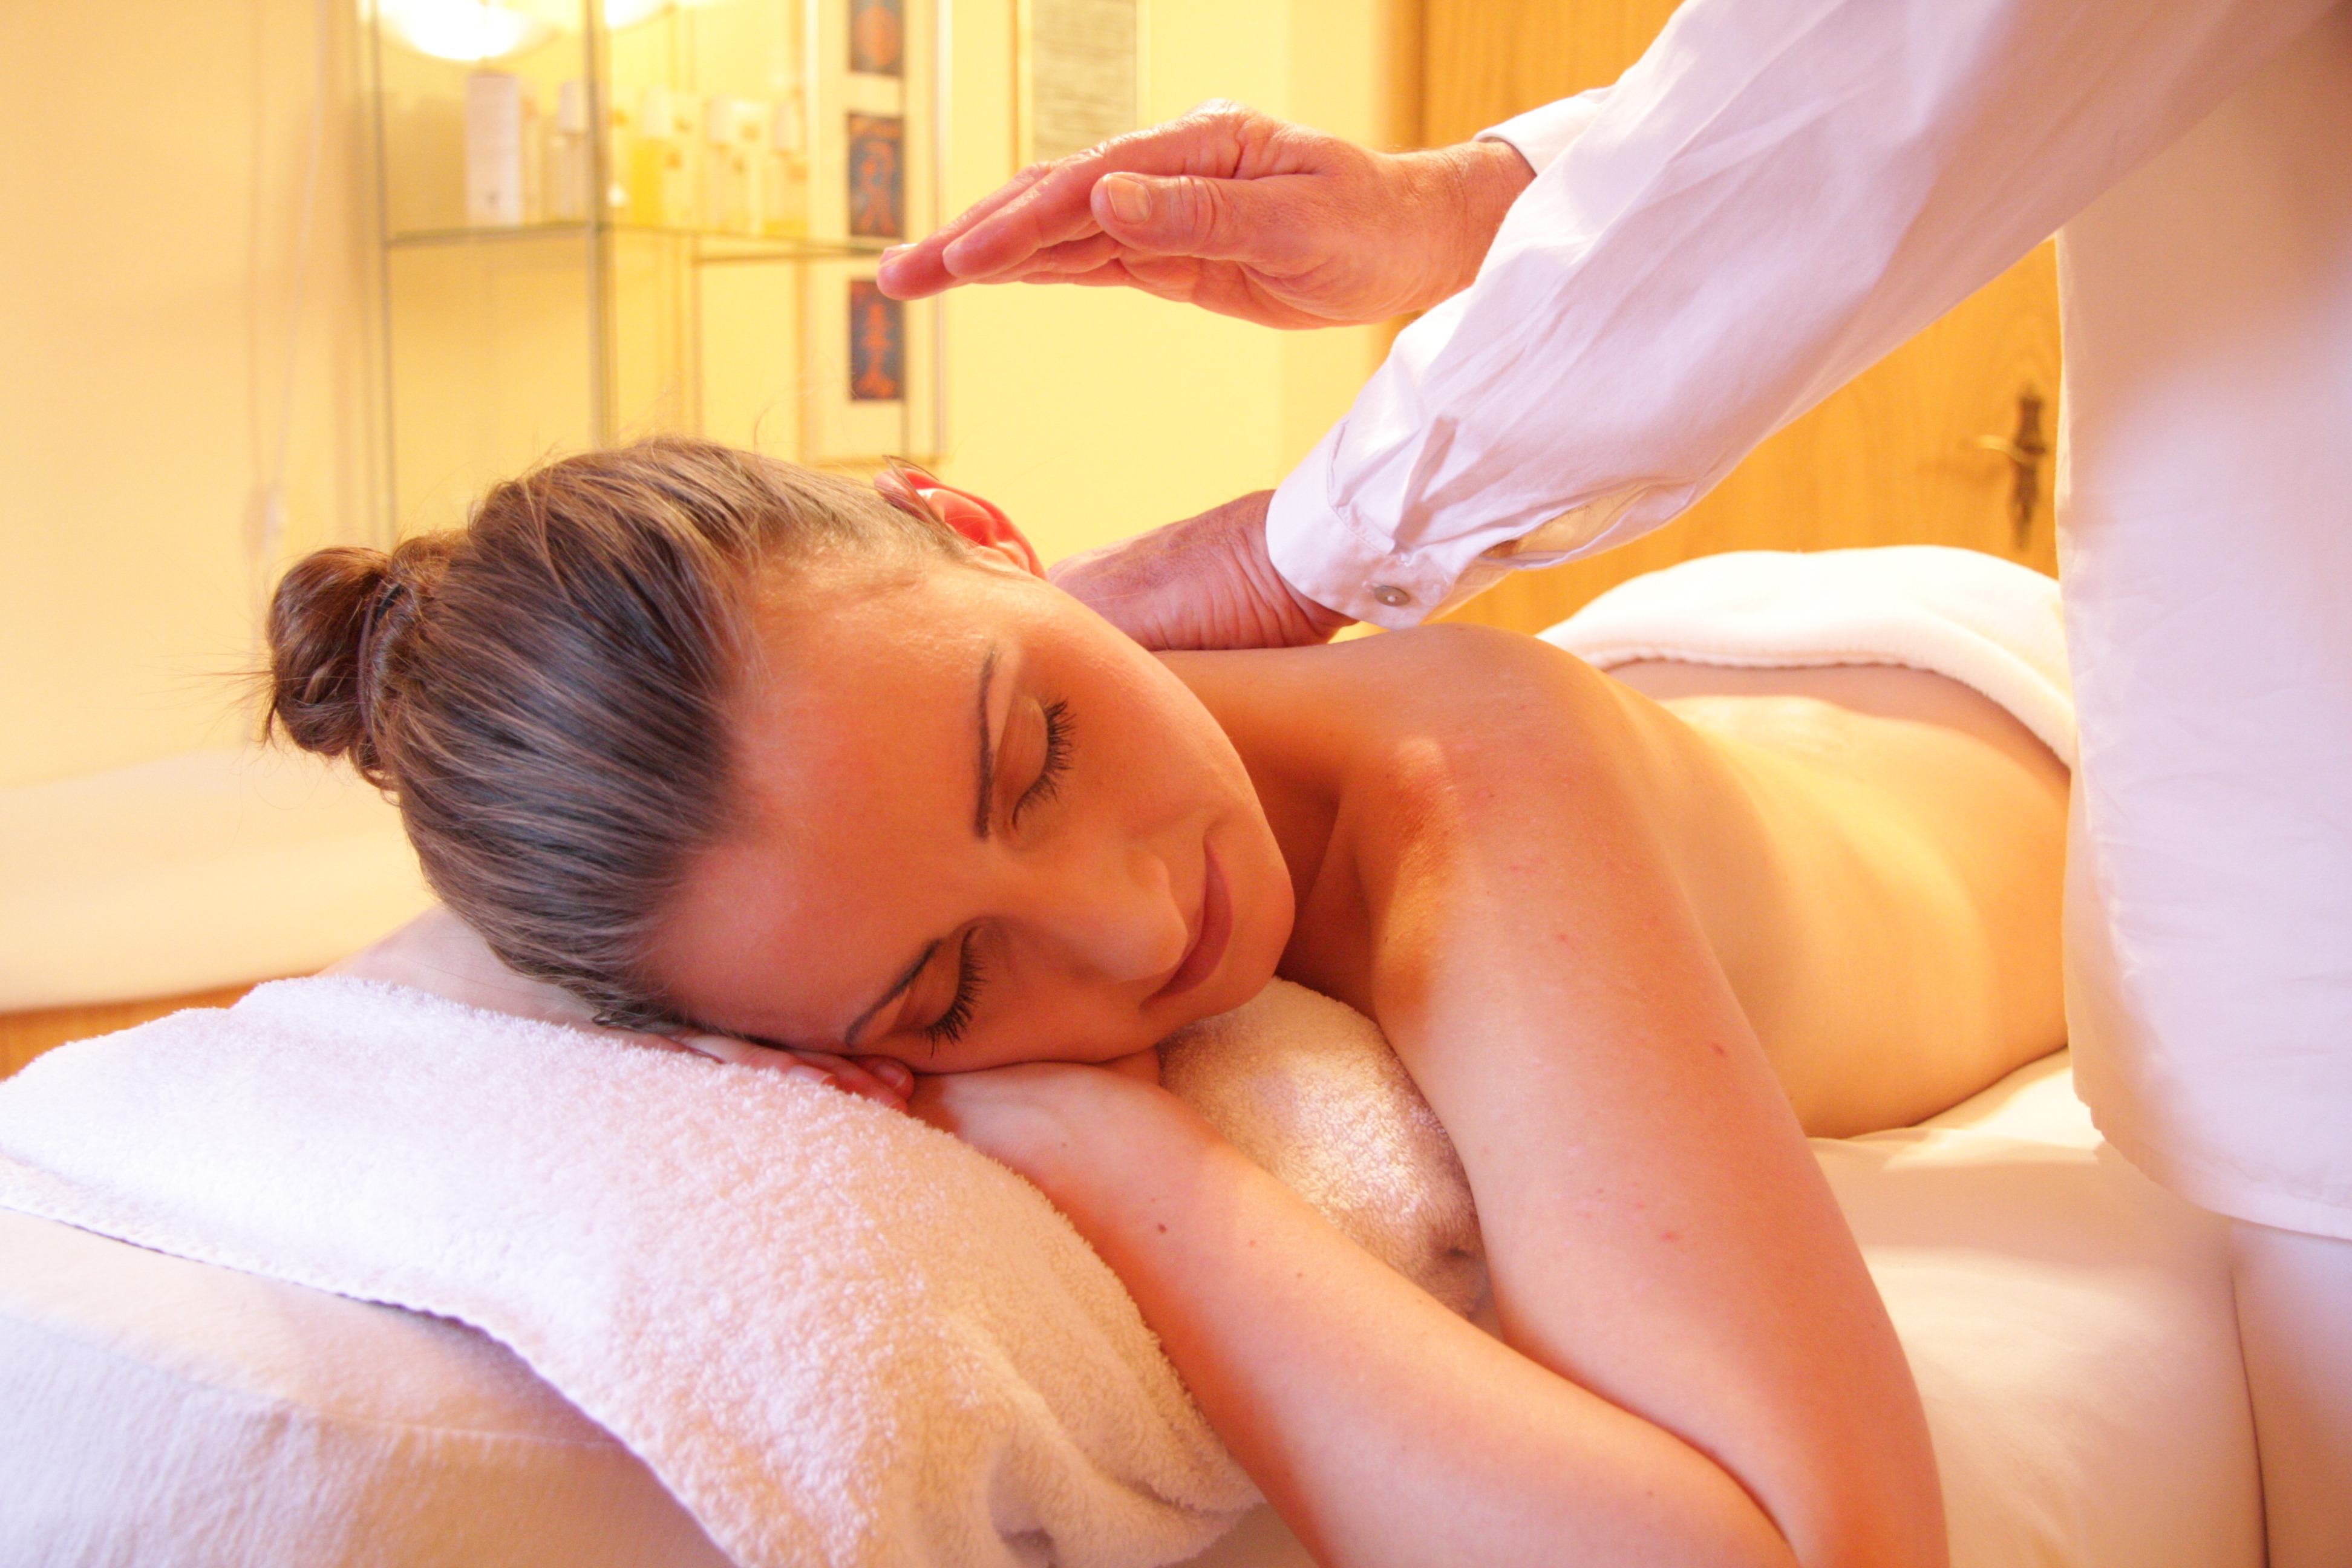
woman, leg, relax, muscle, mouth, chest, relaxing, infant, spa, massage, wellness